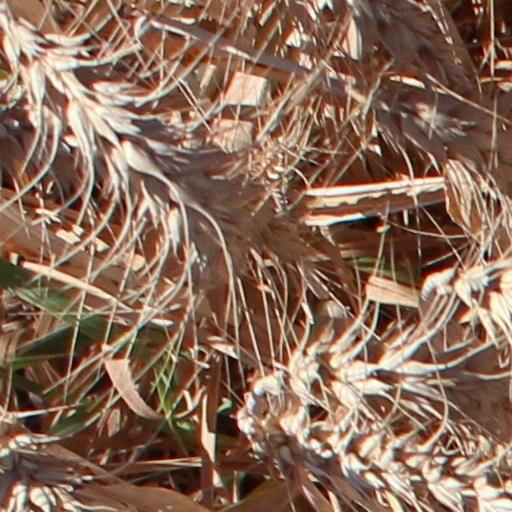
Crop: wheat